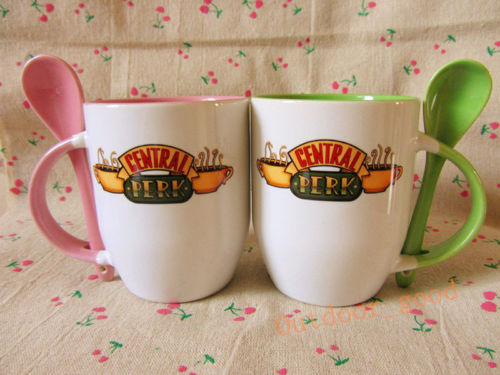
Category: mug